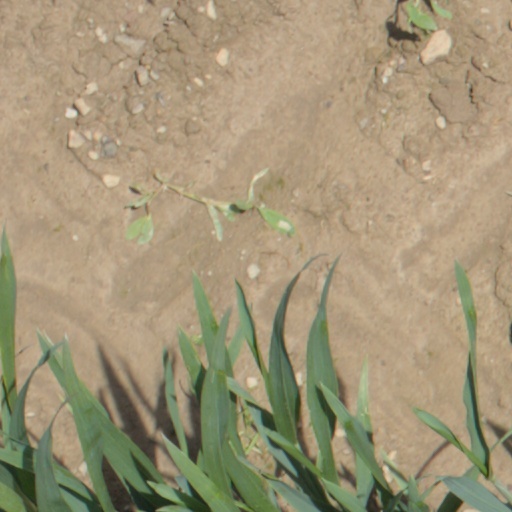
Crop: wheat